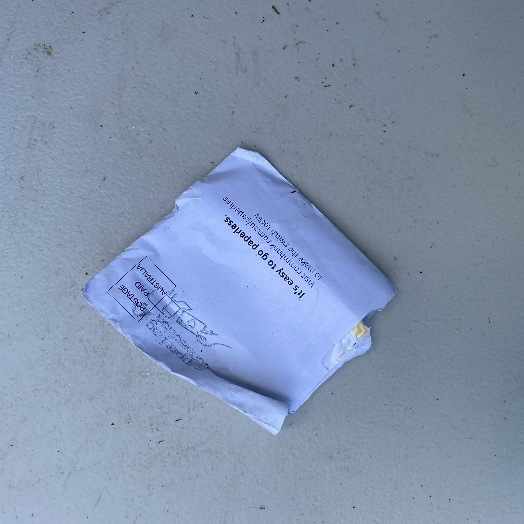
Label: Paper